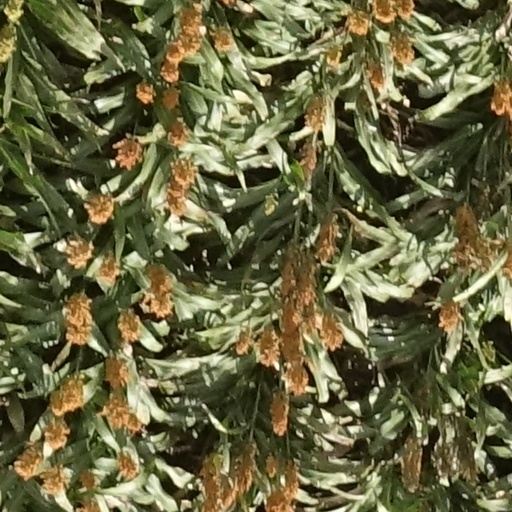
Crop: sorghum